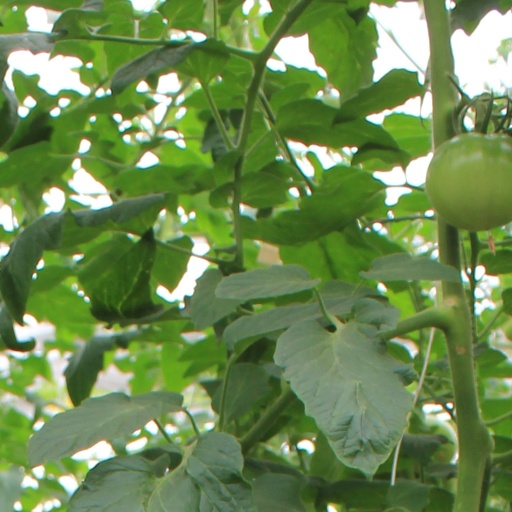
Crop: tomato